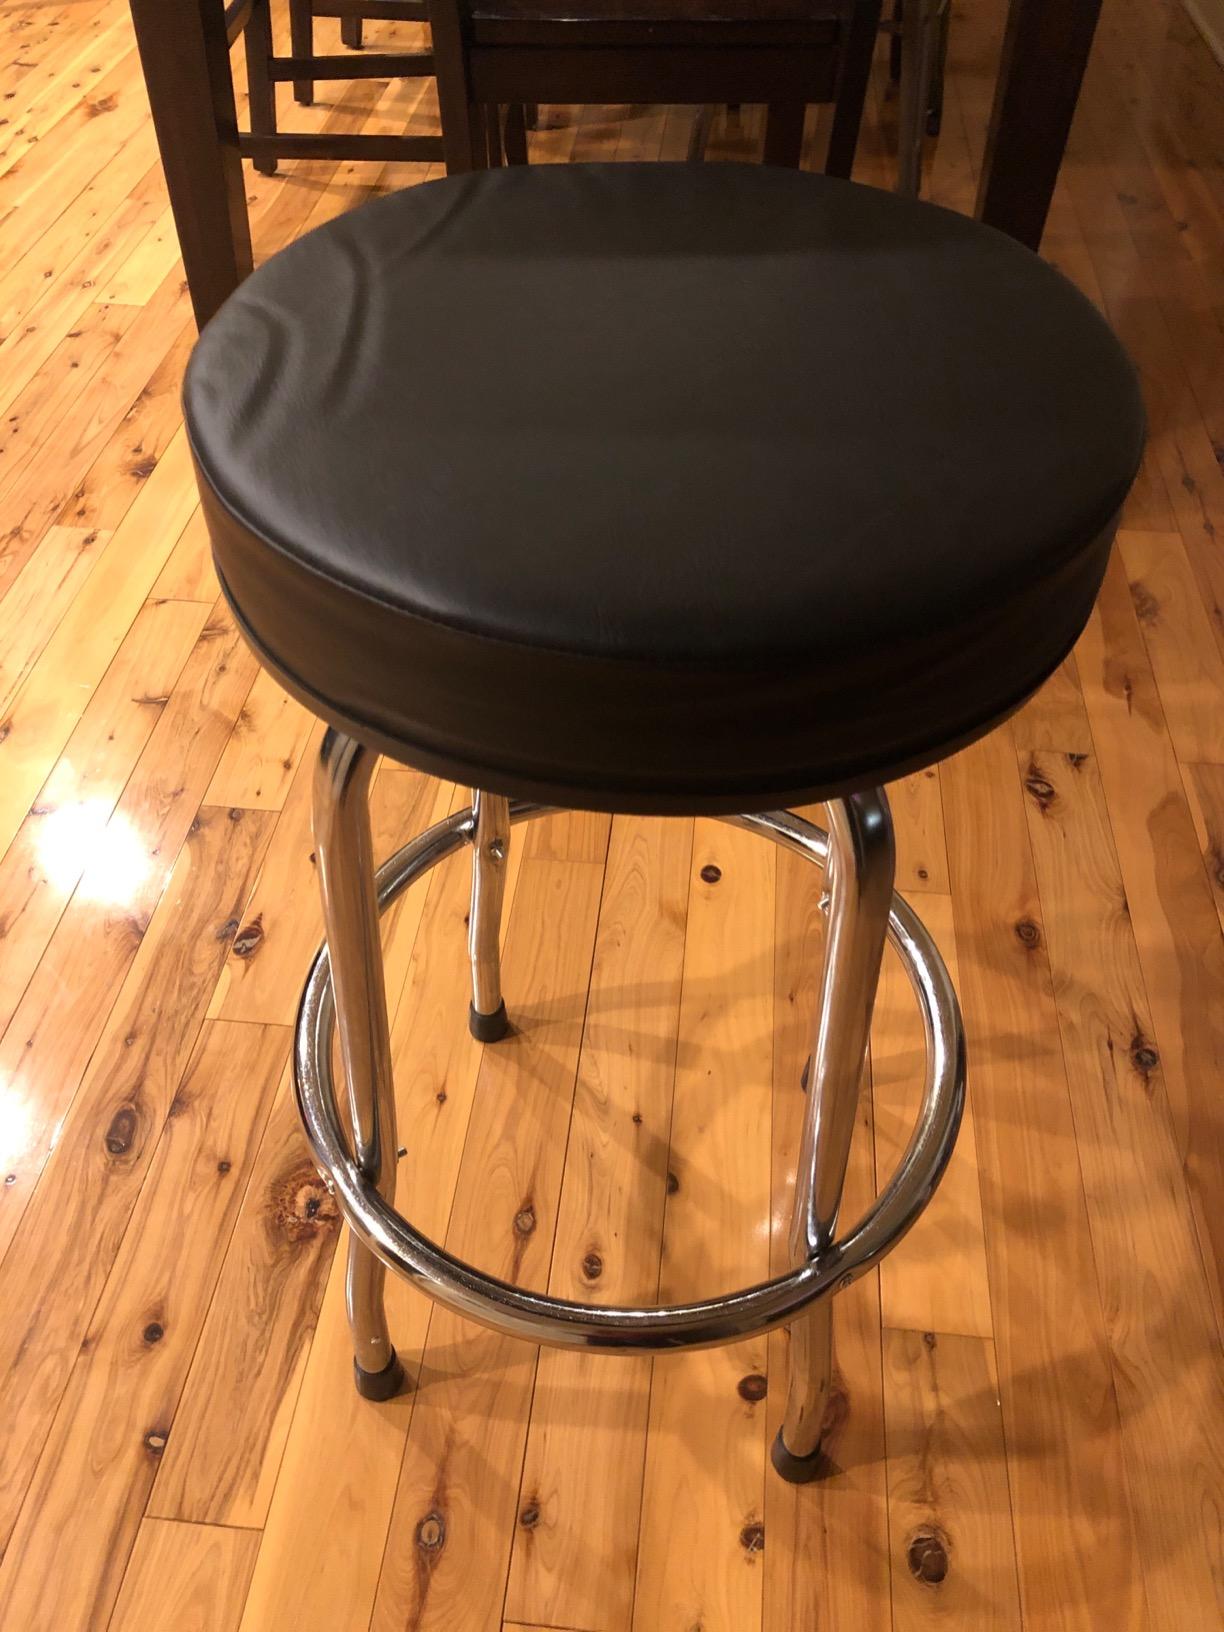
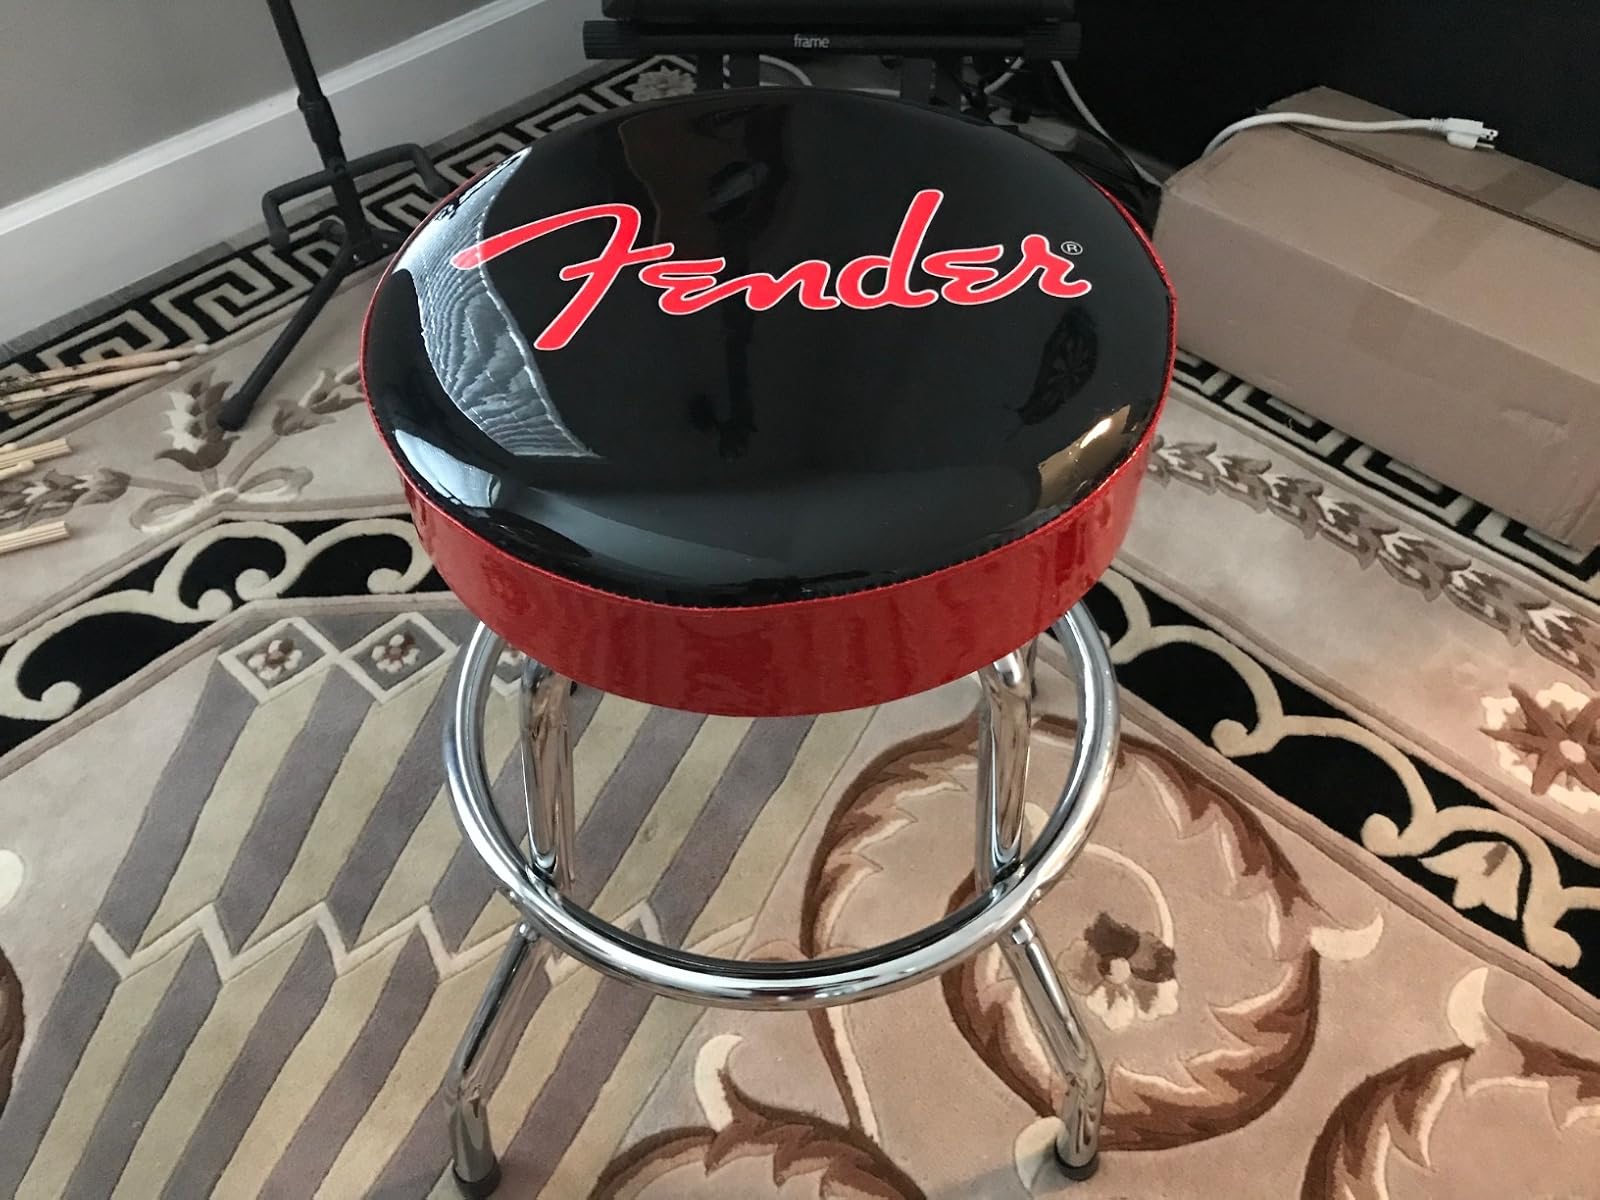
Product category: stool
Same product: no